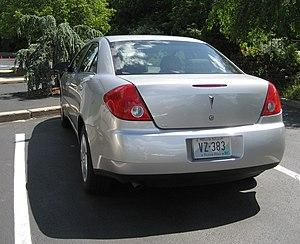
La Pontiac G6 est le nom d'une berline, d'un coupé et d'un coupé-cabriolet qui représentent le cœur de la gamme Pontiac en Amérique du Nord. Elle fut lancée en septembre 2004 pour l'année-modèle 2005, tout d'abord en berline, puis en 2005 en version coupé et cabriolet. Elles remplacent les Grand Am, dont le dernier renouvellement date de 1998, et sont vendues exclusivement en Amérique du Nord.